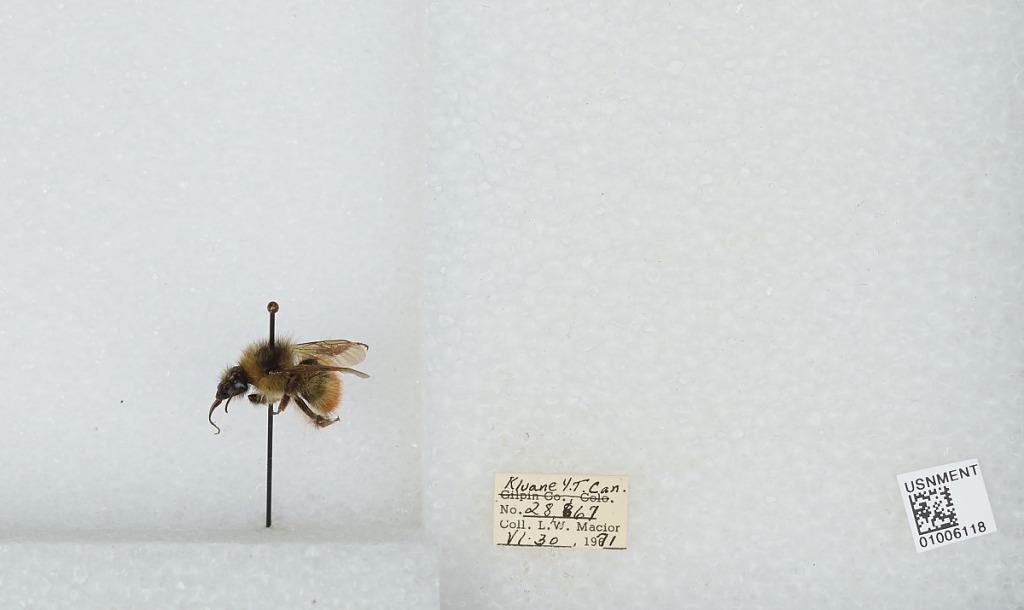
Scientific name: Bombus (Pyrobombus) flavifrons Cresson
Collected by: L. Macior
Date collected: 1971-6-30
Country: Canada
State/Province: Yukon Territory
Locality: Kluane
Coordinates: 60.75, -139.5